Unicard

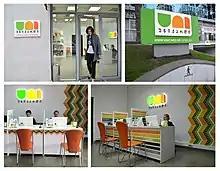
Service center

Universal Card Corporation head office resides in Tbilisi, capital of Georgia, 0186, 71 Vazha-Pshavela Ave.